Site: brandenburg
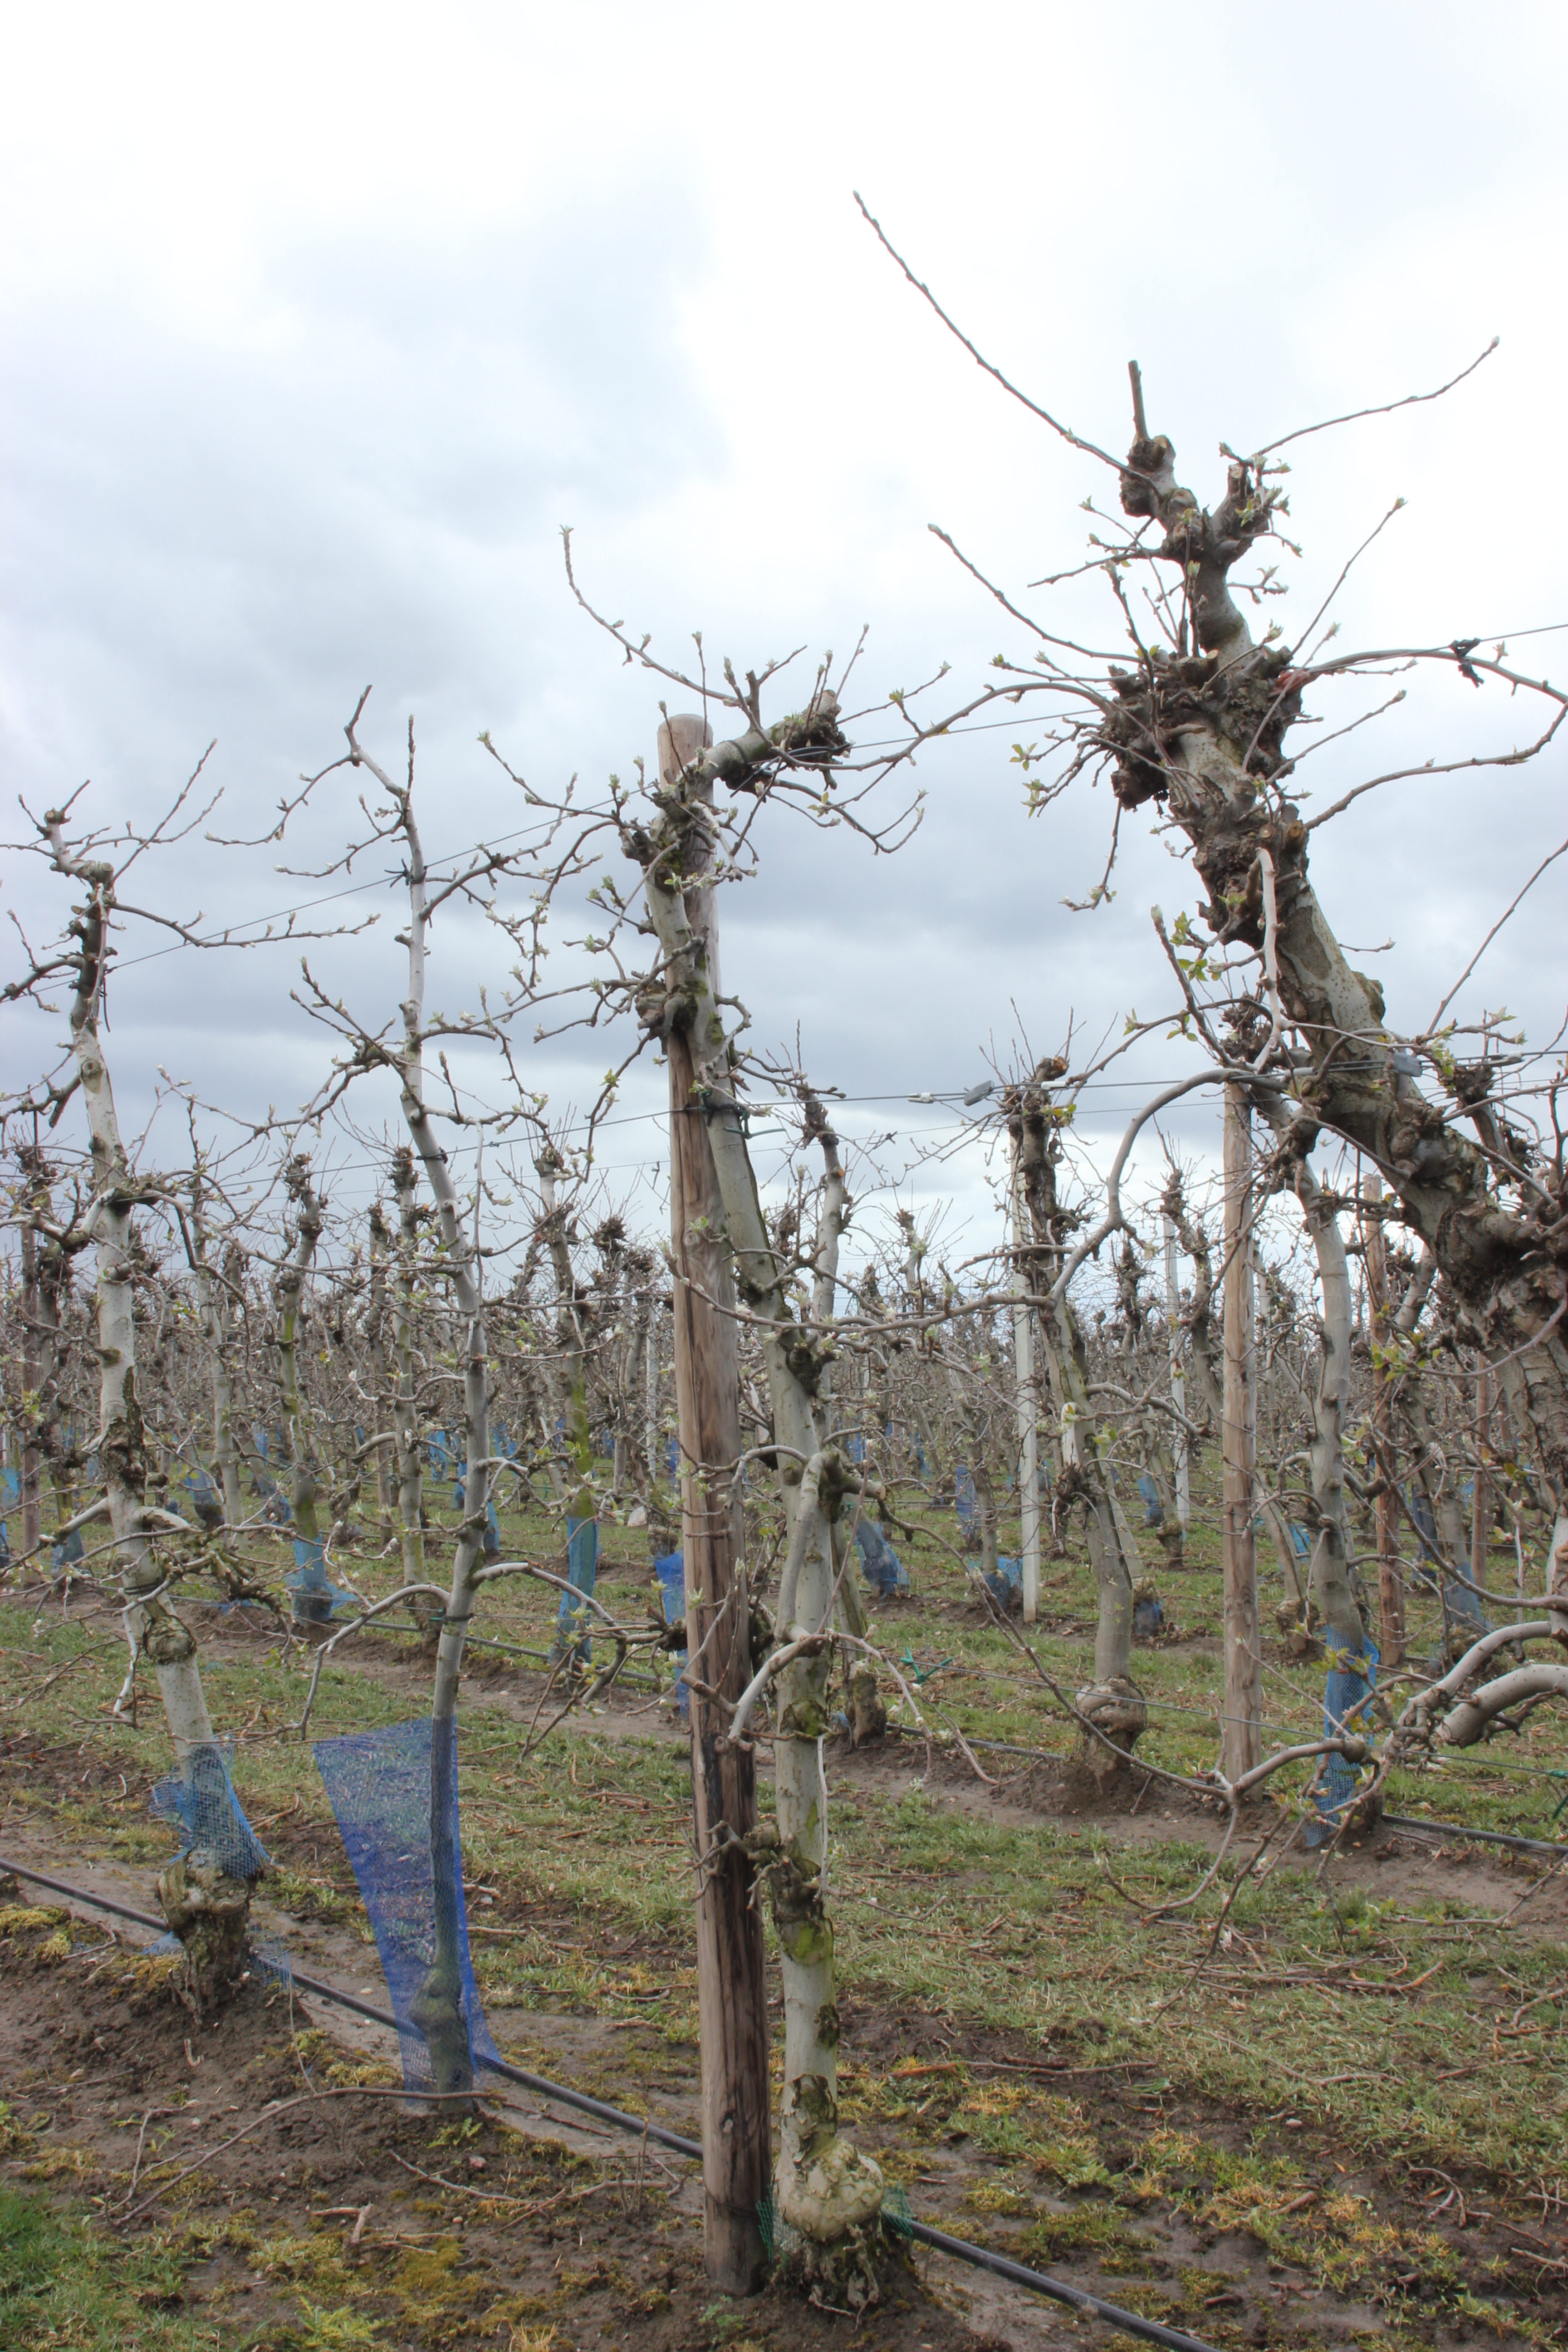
Growth stage (BBCH 55): Inflorescence emergence